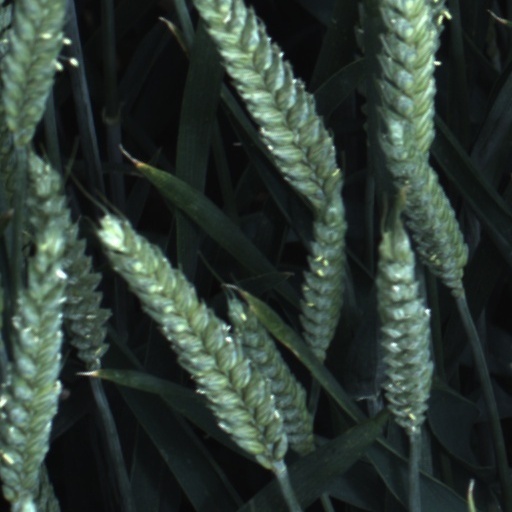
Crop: wheat